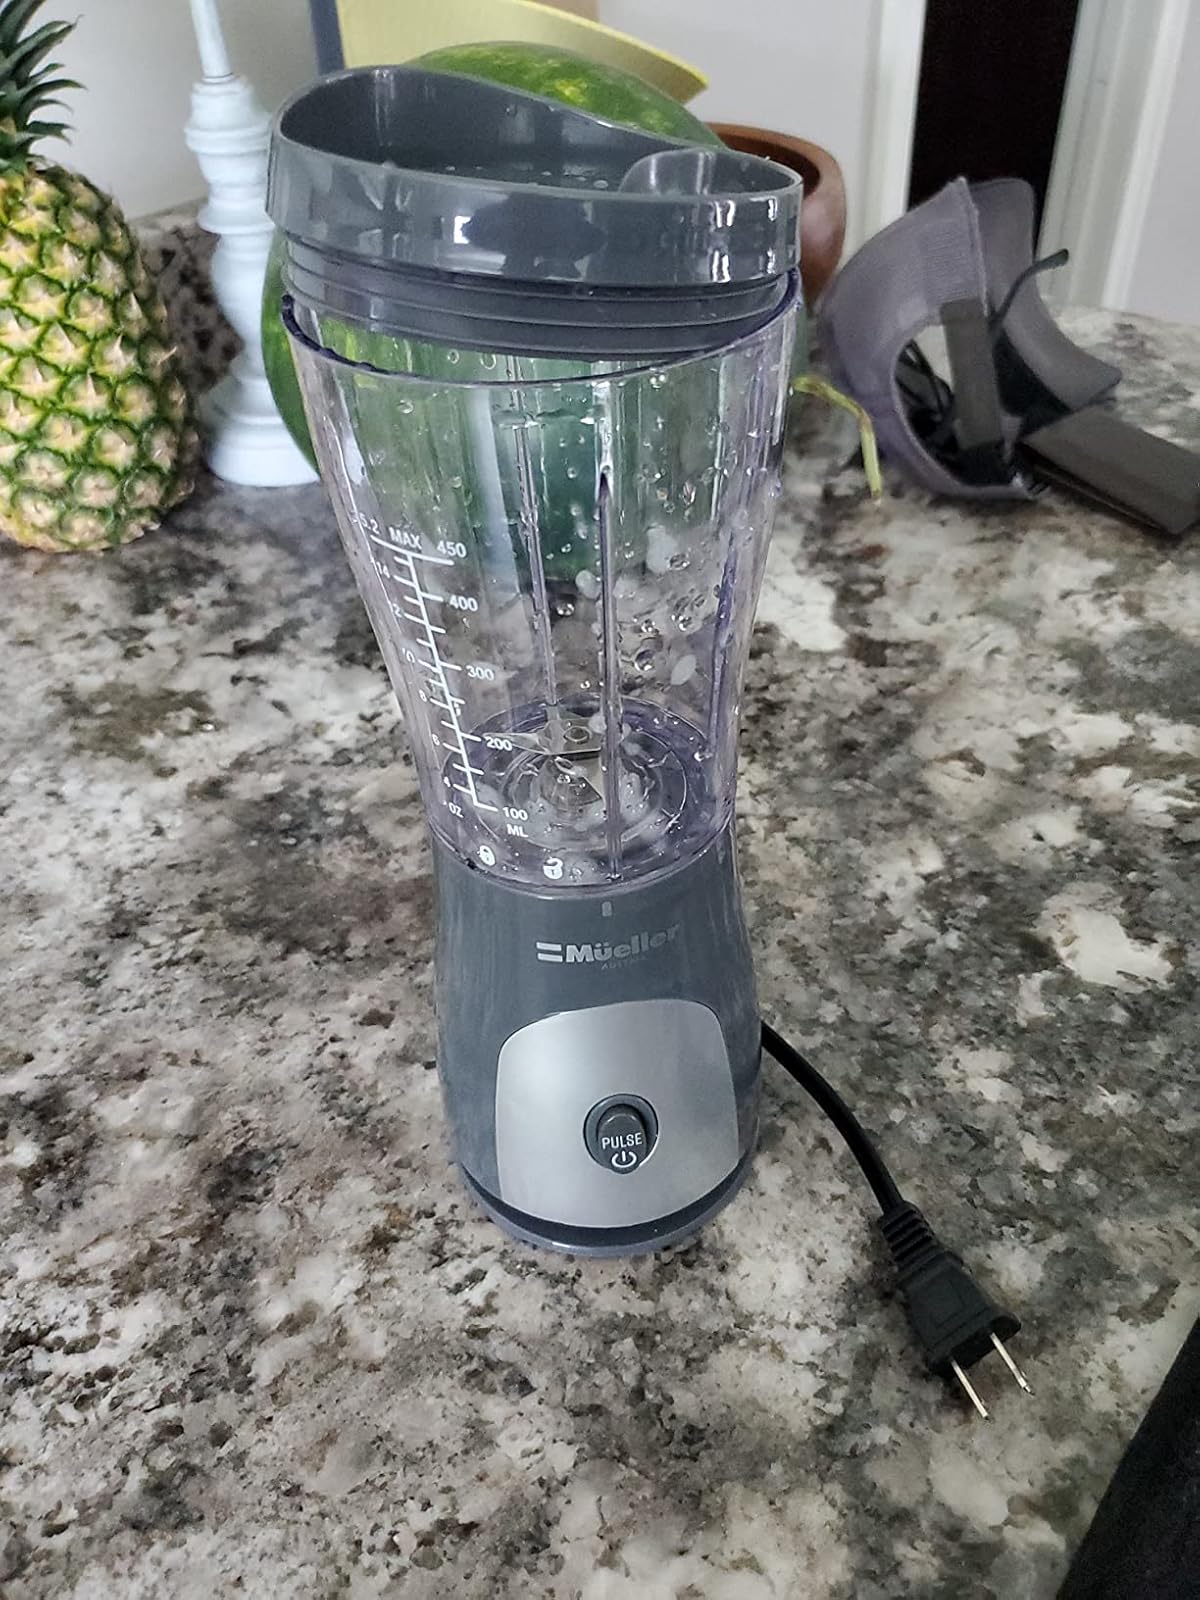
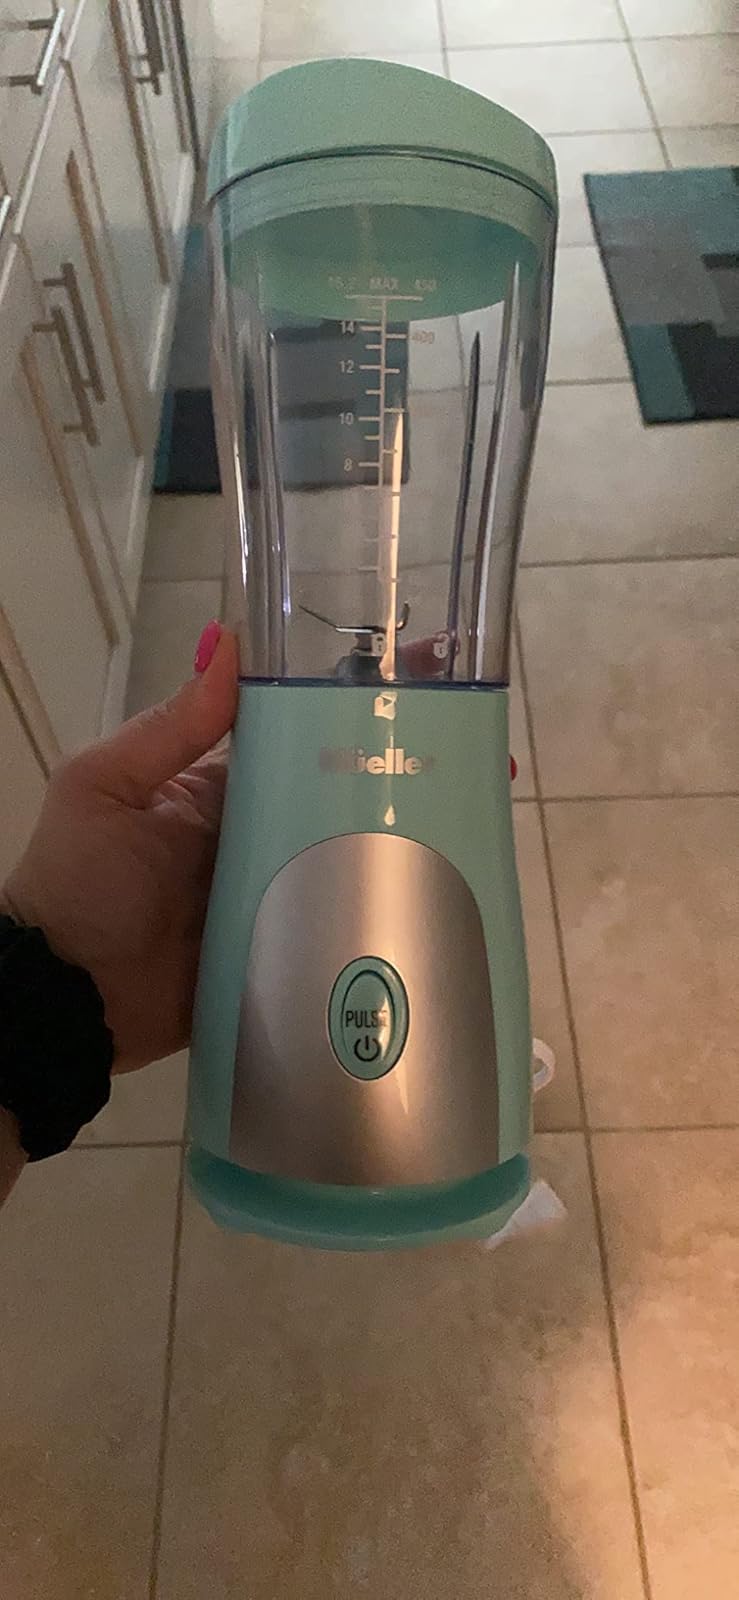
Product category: items_blender
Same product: no